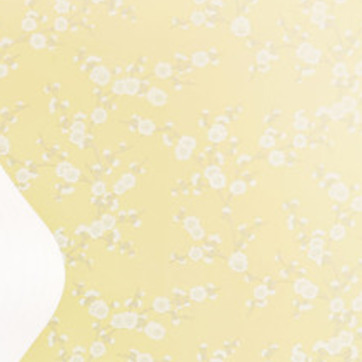
Material: wallpaper